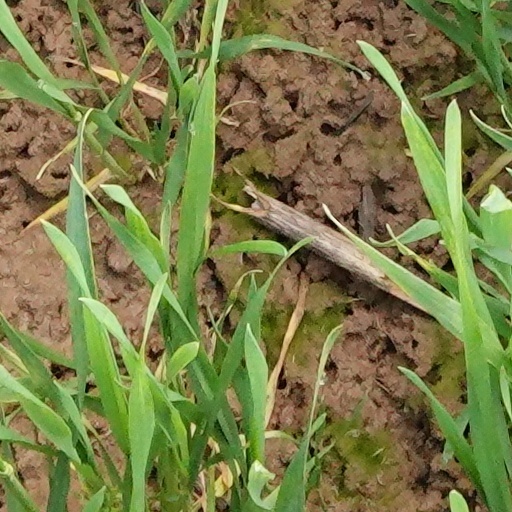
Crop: wheat